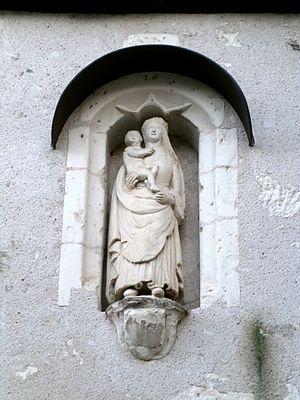
La statue de la Vierge à l'enfant sur l'église
L'église Saint-Crépin-et-Saint-Crépinien est une église affectée au culte catholique située à Azay-sur-Indre, dans le département d'Indre-et-Loire, en France. Construite au XIIᵉ siècle, elle fut remaniée aux XVᵉ et XVIᵉ siècles.